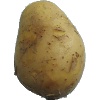
Label: white_potato